HUI Gold Index

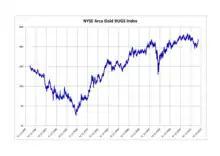
NYSE Arca Gold BUGS Index 1996–2012

Adjustments are made quarterly after the close of trading on the third Friday of March, June, September, and December so that each component stock represents its assigned weight in the index.